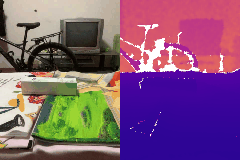
Label: box